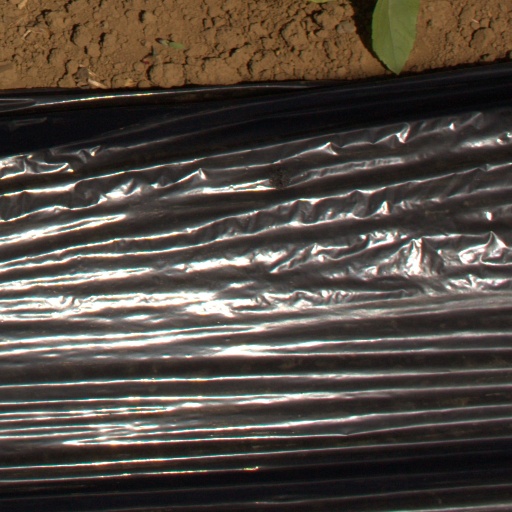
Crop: Jerusalem artichoke